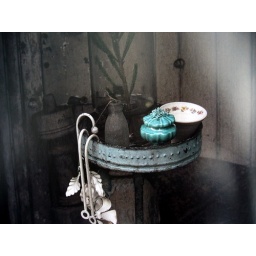
small flower cup in bloom